Theories about Stonehenge

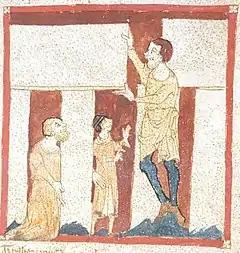
A giant helps Merlin build Stonehenge. From a 14th-century manuscript of the "Brut" by Wace in the British Library (Egerton 3028). This is the oldest known depiction of Stonehenge.

Many early historians were influenced by supernatural folktales in their explanations. Some legends held that Merlin had a giant build the structure for him or that he had magically transported it from Mount Killaraus in Ireland, while others held the Devil responsible.